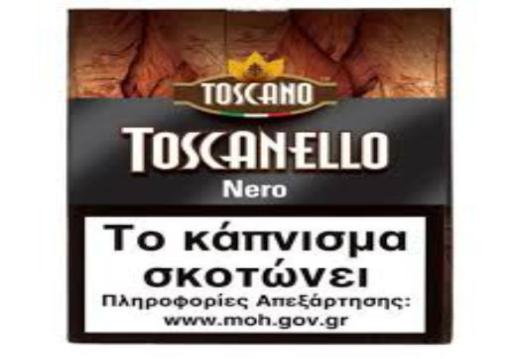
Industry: Necessities